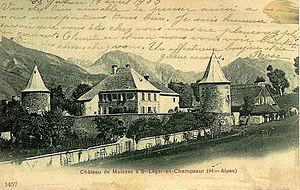
Château de Saint-Léger-les-Mélèzes
Le château de Saint-Léger est situé sur le territoire de la commune française de Saint-Léger-les-Mélèzes, dans le département des Hautes-Alpes et la région Provence-Alpes-Côte d'Azur.
Cet article recense les monuments historiques des Hautes-Alpes, en France.
Saint-Léger-les-Mélèzes, est une commune française située dans le département des Hautes-Alpes en région Provence-Alpes-Côte d'Azur.